2023 Western North America heat wave

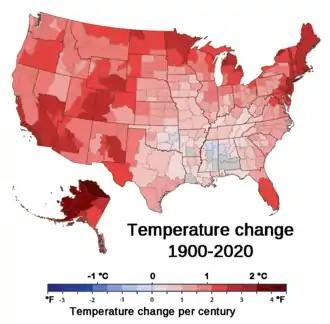
Geographic extent of warming: Average temperatures in almost all regions in the U.S. have increased in the last 120 years.

The heat wave has fueled the wildfires in Alberta. Environment Canada has issued heat warnings for the northern parts of Alberta and parts of British Columbia. Environment Canada stated, "While the developing heat may result in daily temperature records being broken, it must be emphasized that the expected hot conditions will not approach those reached during the 'Heat Dome' of late June 2021".